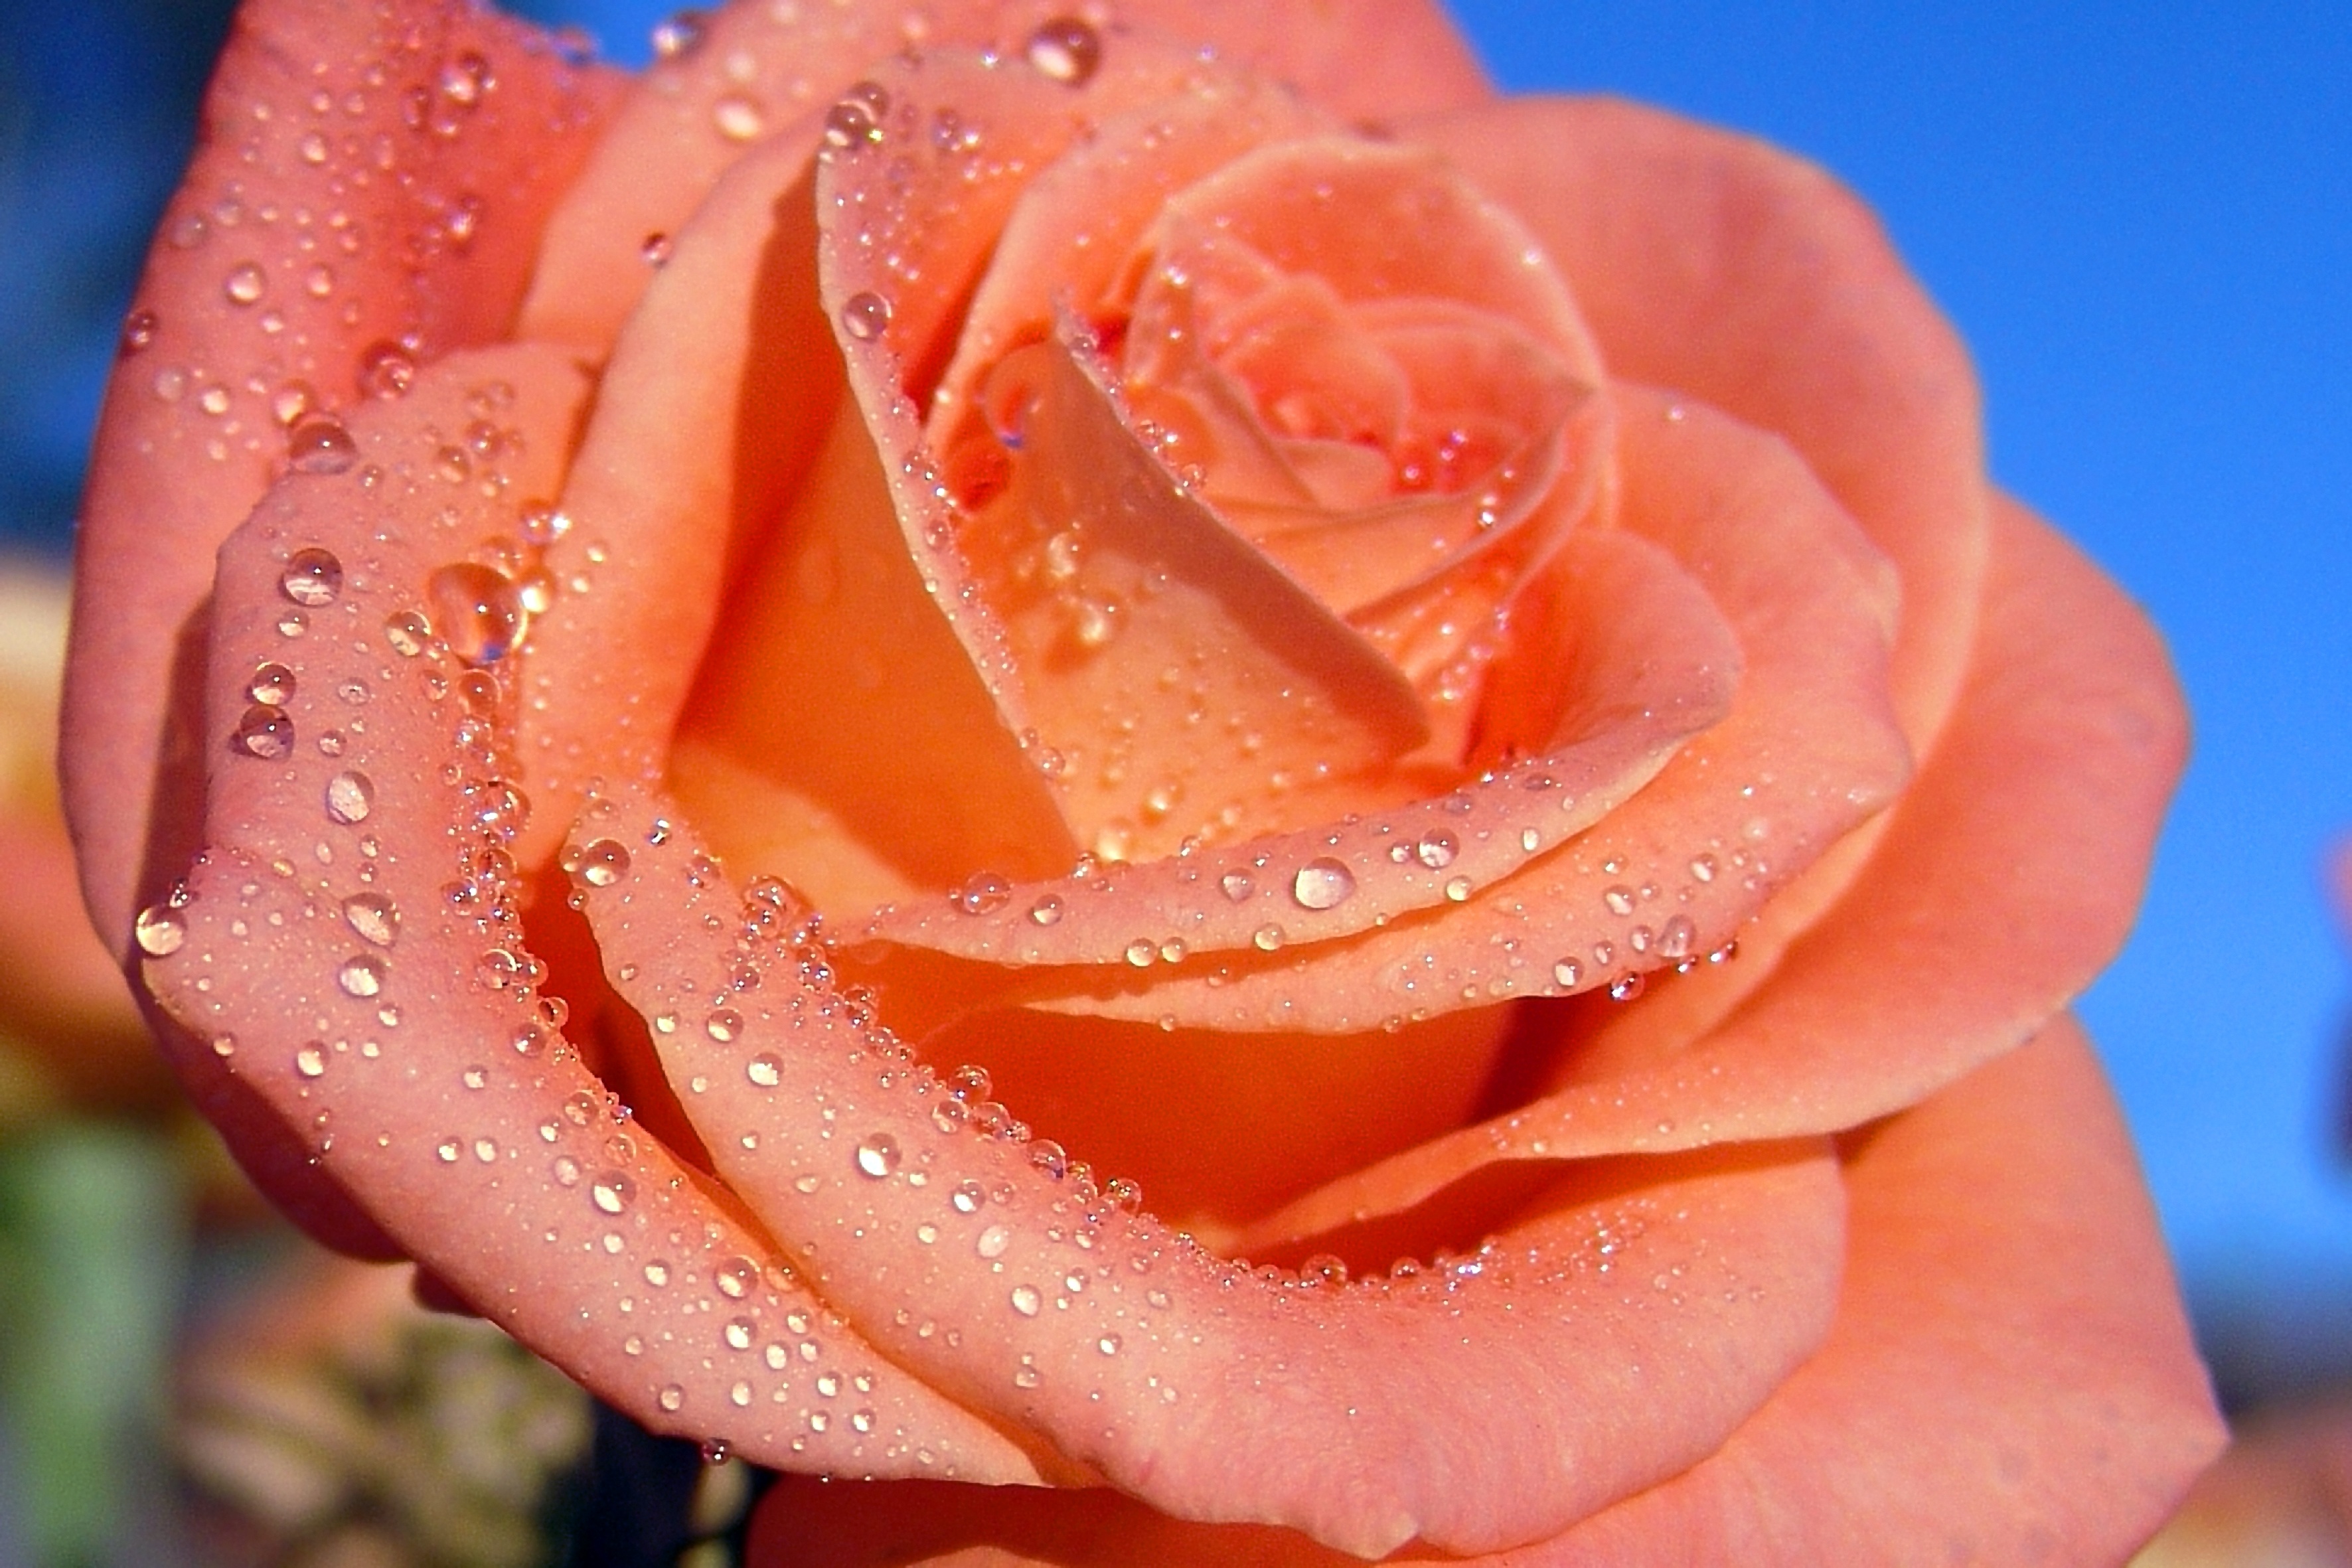
nature, plant, flower, petal, rose, pink, flowers, close up, bright, drops, beautiful, macro photography, krupnyj plan, flowering plant, garden roses, rose family, one rose, land plant